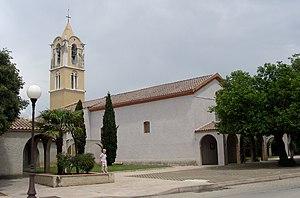
L'église Saint-Michel de Ghisonaccia (Haute-Corse), vue d'ensemble de l'extérieur.
Ghisonaccia est une commune française située dans la circonscription départementale de la Haute-Corse et le territoire de la collectivité de Corse. Elle appartient à l'ancienne piève d'Aléria.